Puente de Trujillo Alto

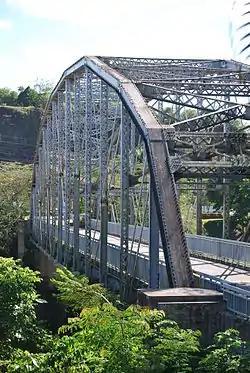

The Puente de Trujillo Alto is a Pennsylvania through truss bridge built during 1939–1941 in Puerto Rico in the Trujillo Alto municipality of Puerto Rico. At was the longest single-span bridge in Puerto Rico.